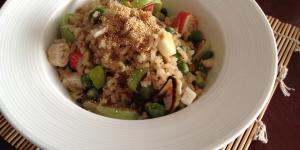
arroz con guisantes y surimi